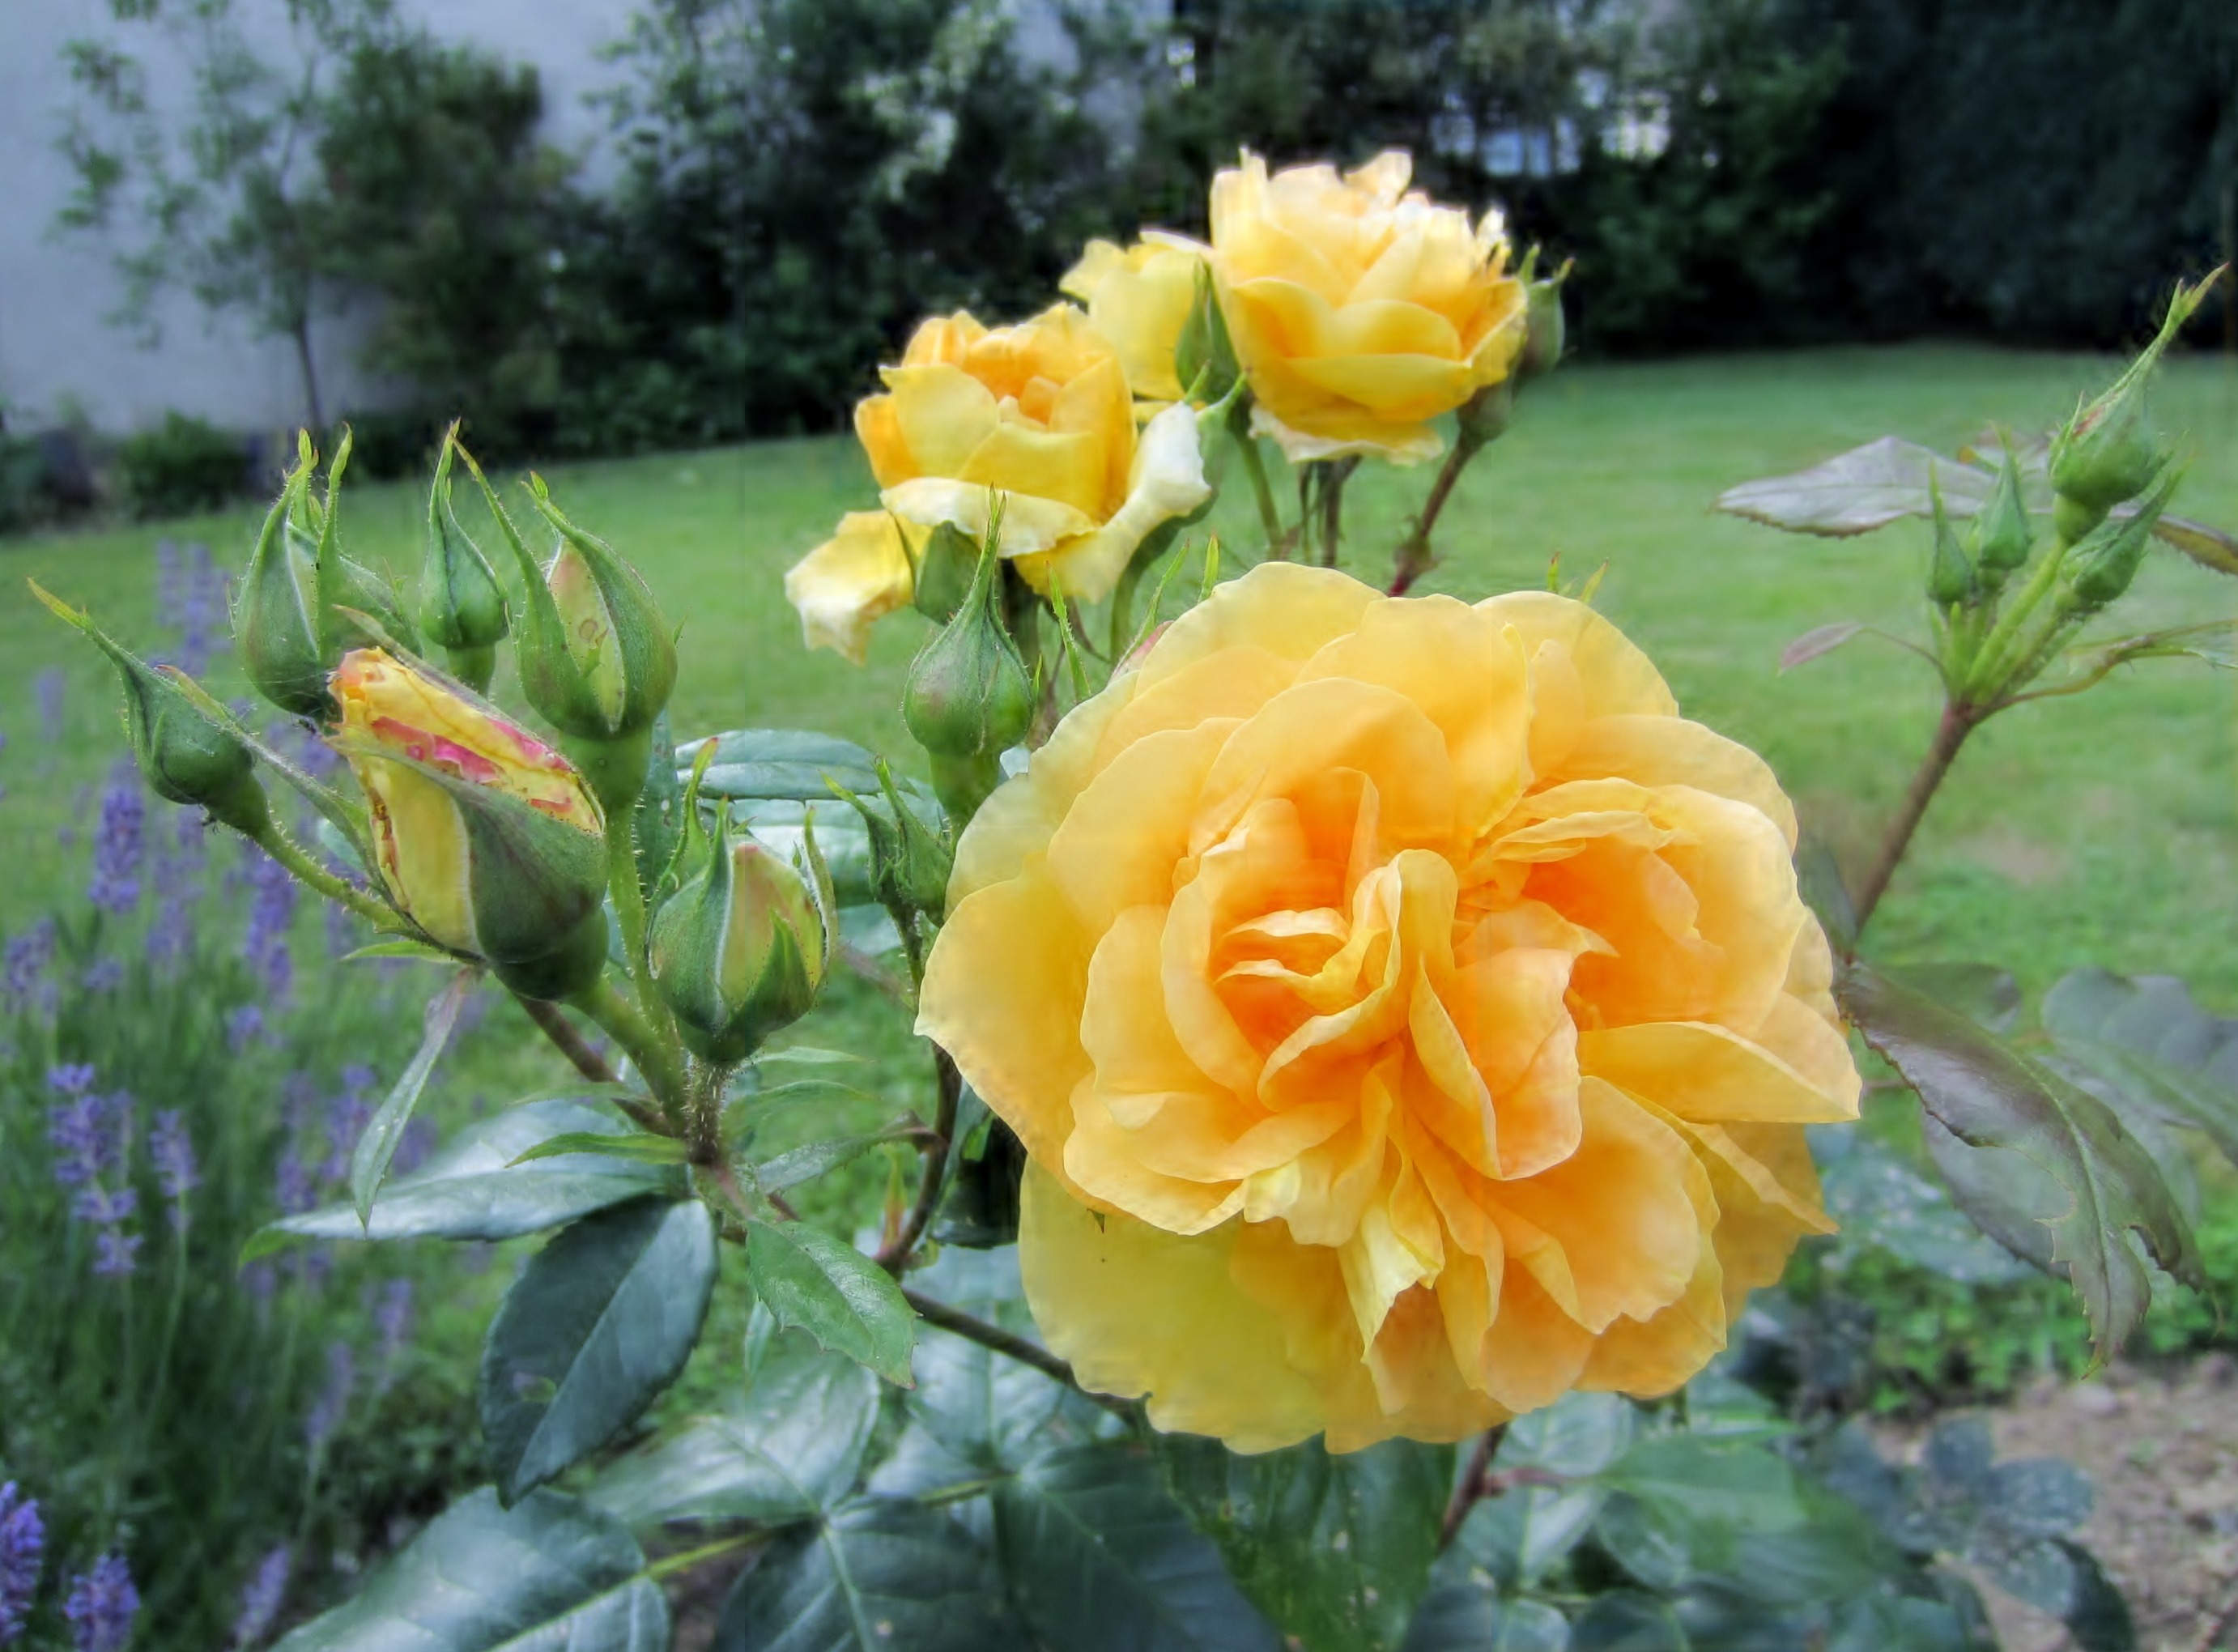
plant, flower, petal, bloom, rose, botany, yellow, flora, floribunda, flowering plant, garden roses, rose family, land plant, austrian briar